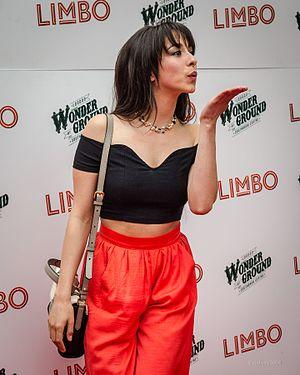
Oona Chaplin, née le 4 juin 1986 à Madrid, est une actrice espagnole et britannique.